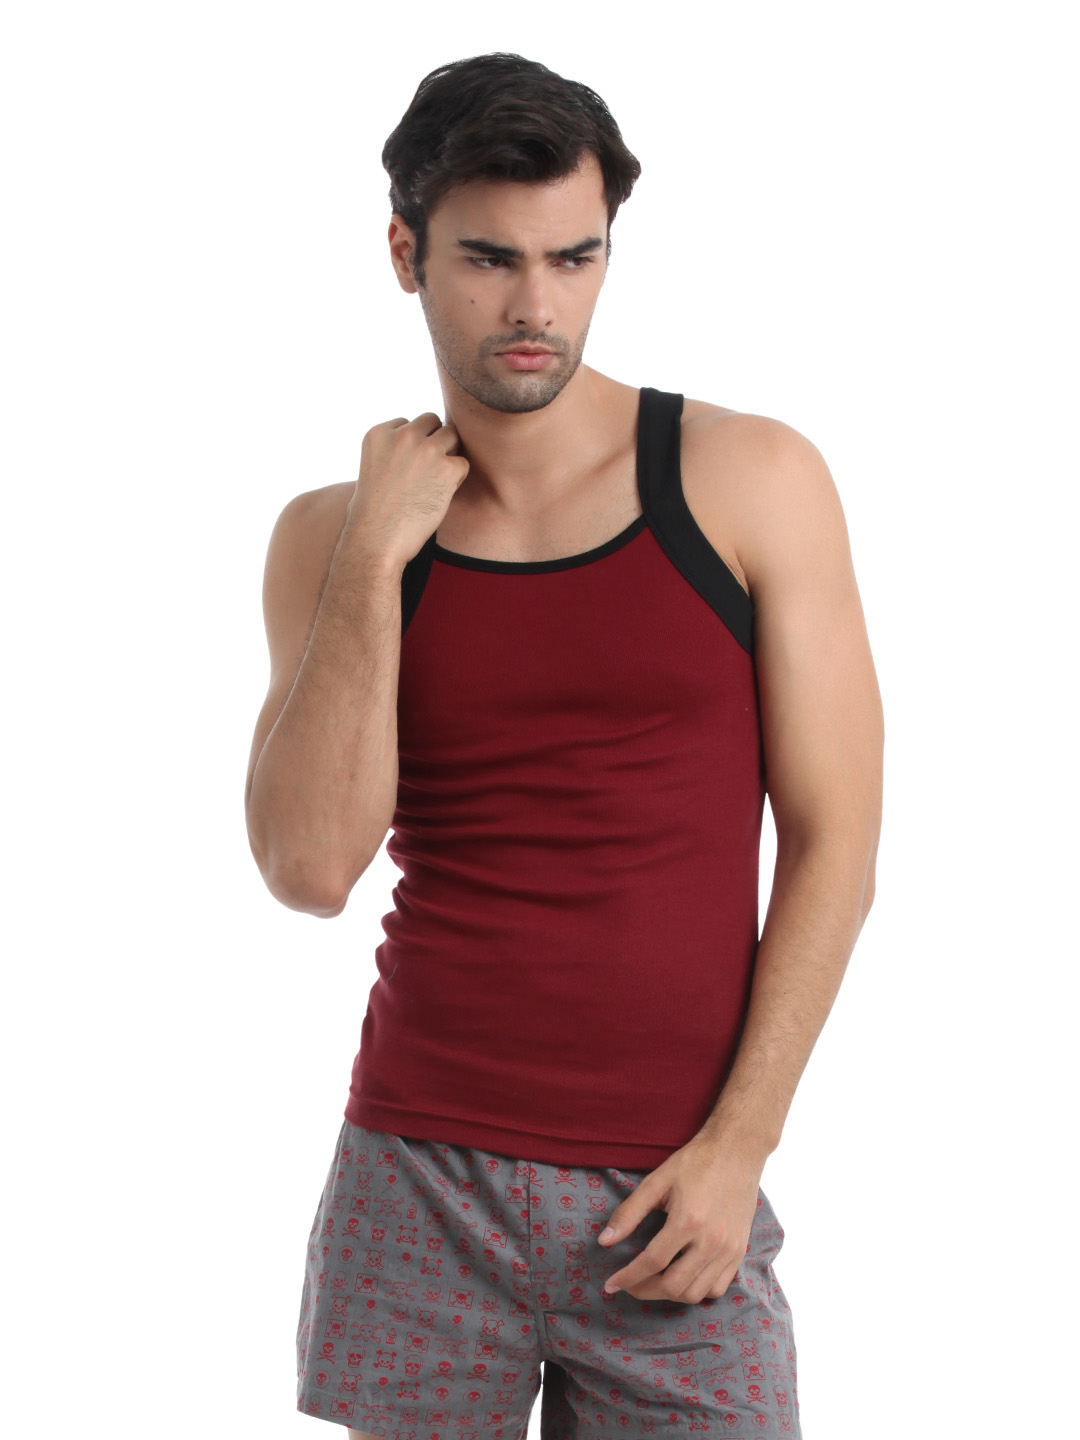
Chromozome Men Maroon Innerwear Vest
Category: Apparel / Innerwear / Innerwear Vests
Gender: Men
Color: Maroon
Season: Winter 2016
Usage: Casual